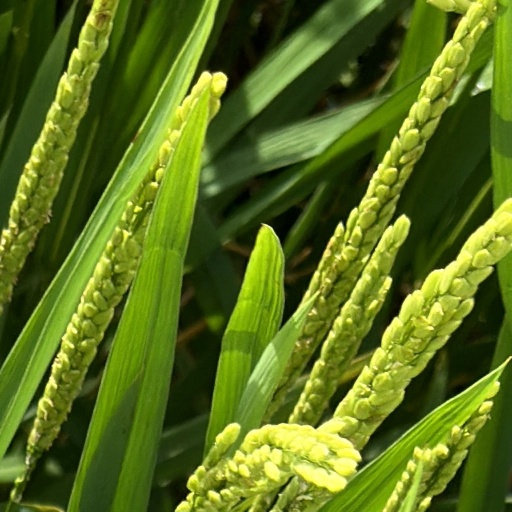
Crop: rice